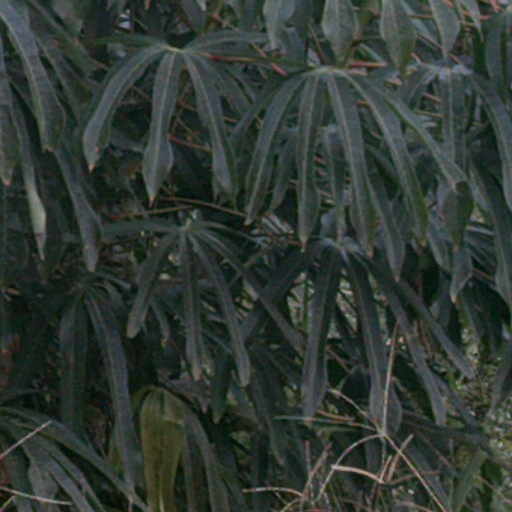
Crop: cassava